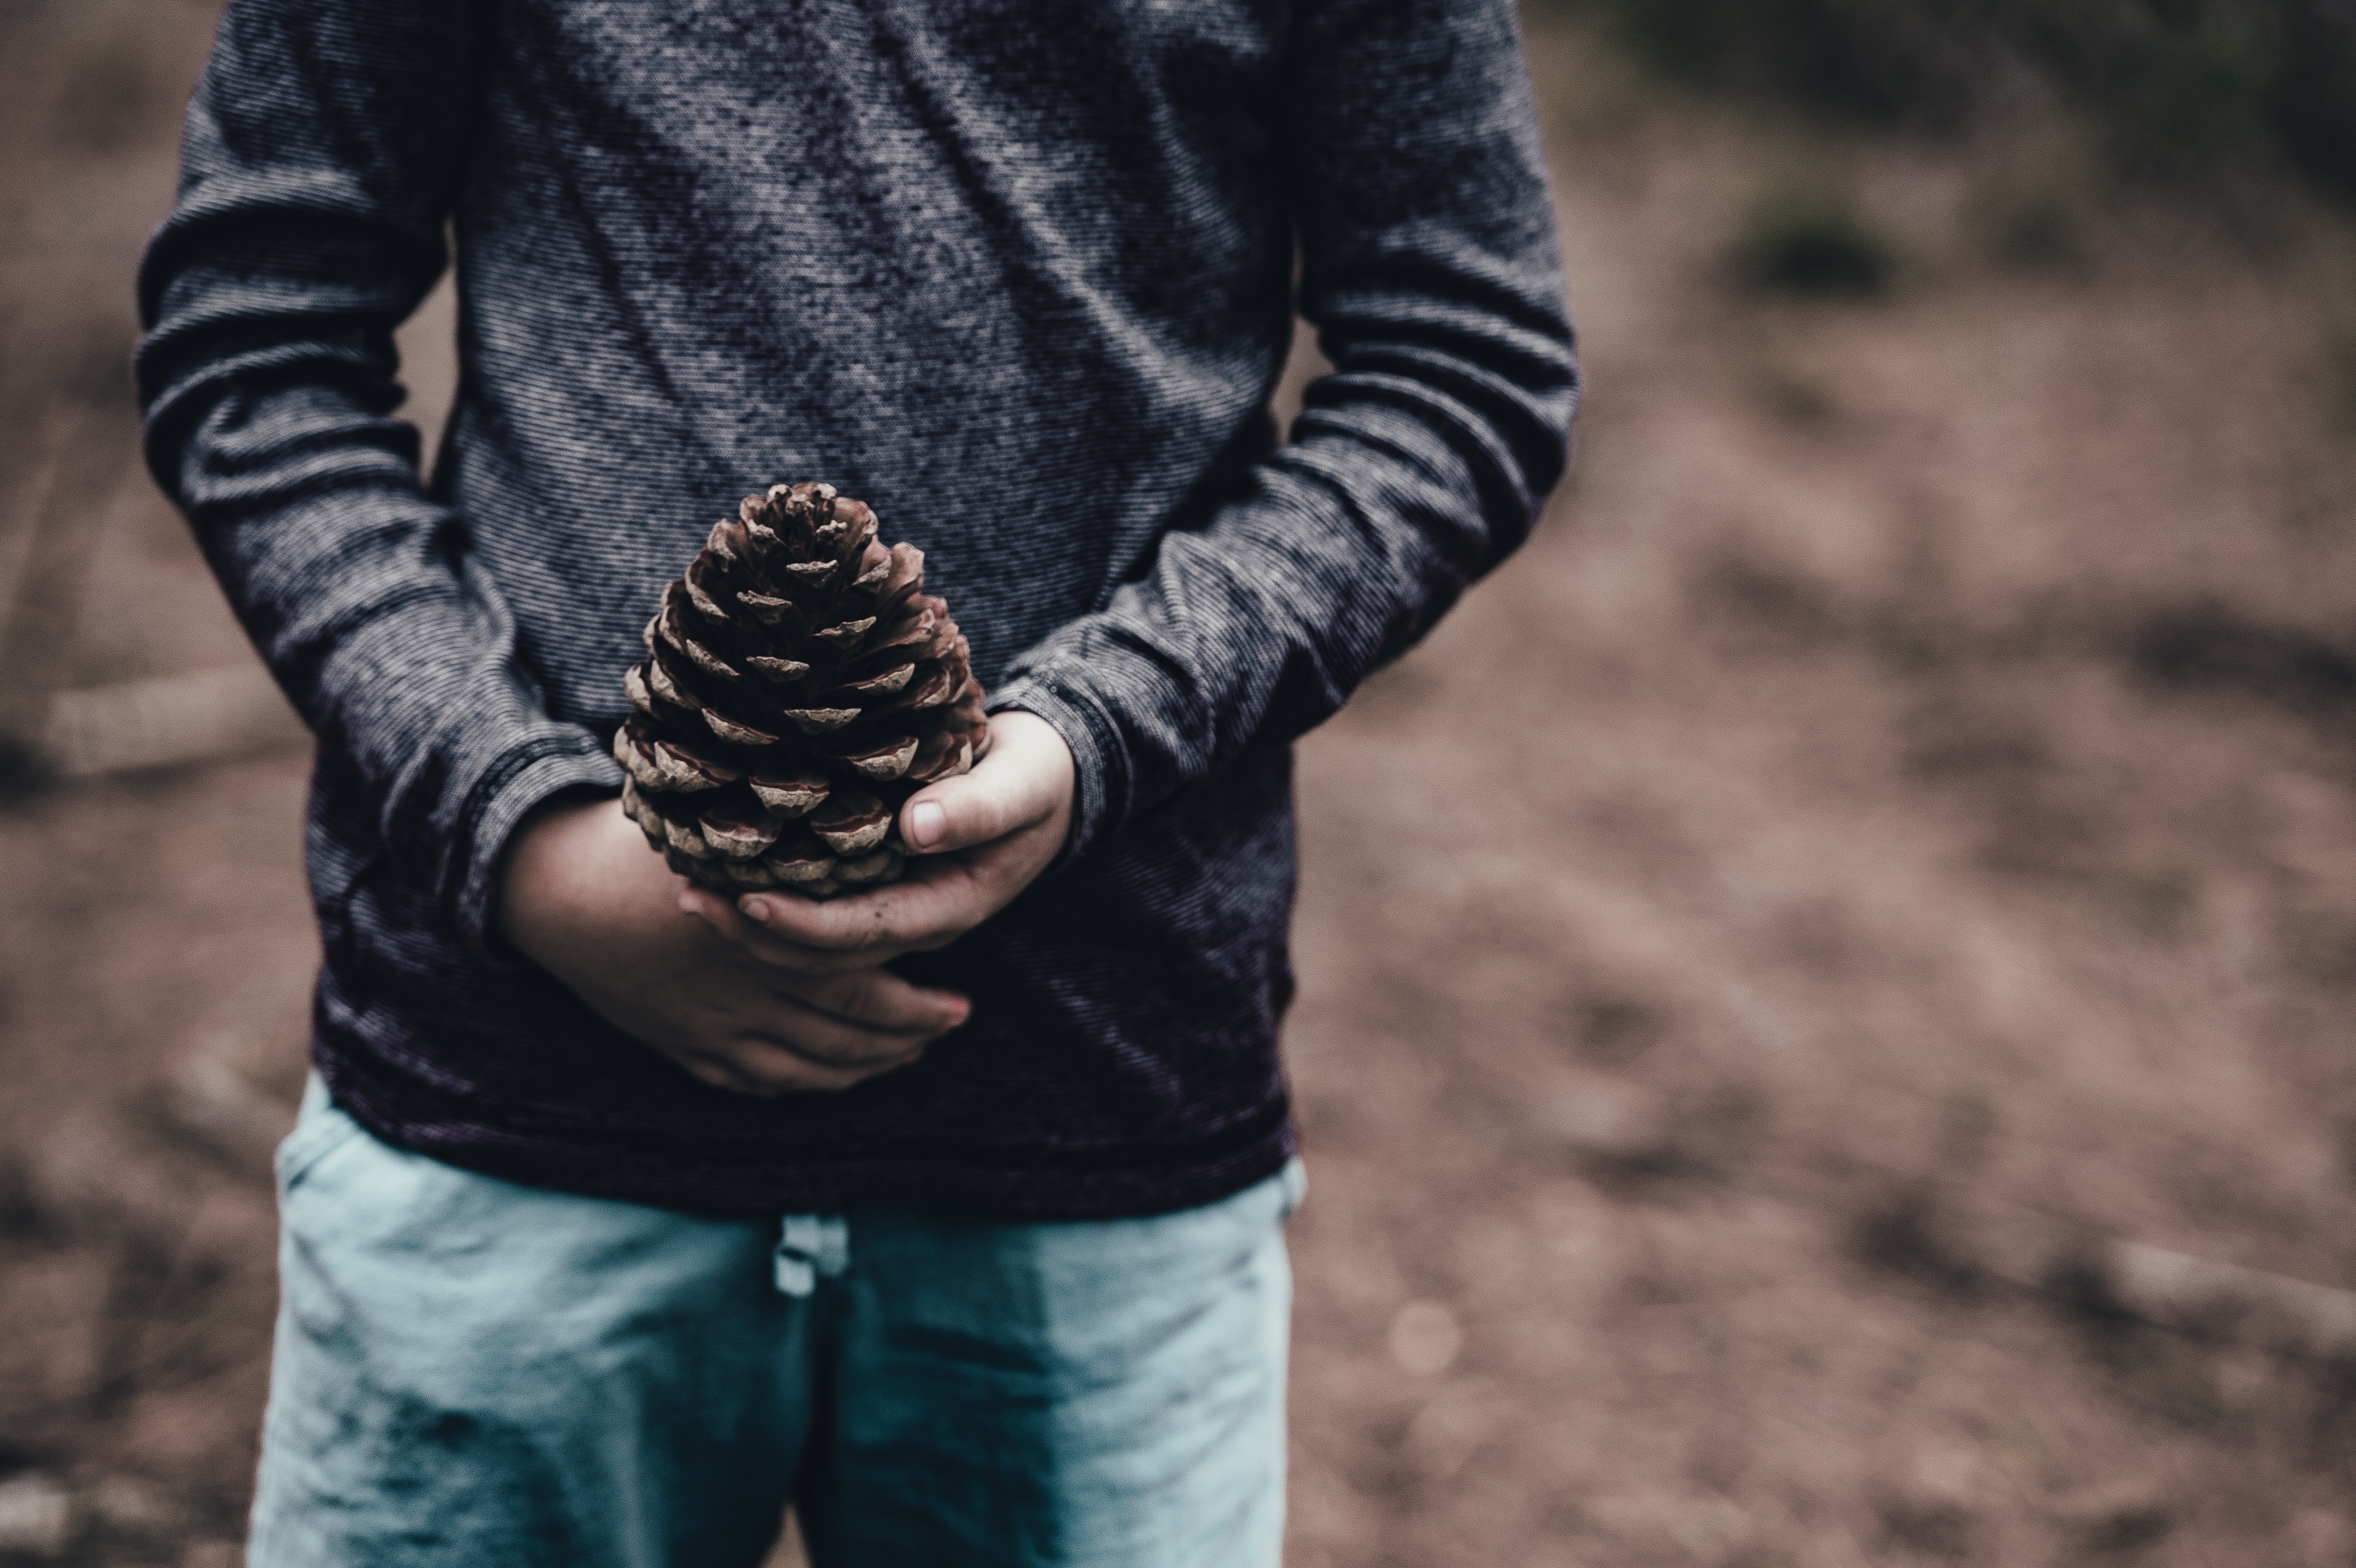
hand, people, male, fur, portrait, model, spring, fashion, blue, black, photograph, image, photo shoot